Maeve Plouffe

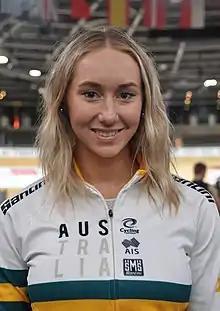
Maeve Plouffe (2020)

Maeve Plouffe (born 8 July 1999) is an Australian professional racing cyclist for Hess Cycling Team. She was selected on the Australian women's track endurance squad for the 2020 Summer Olympics and the 2024 Summer Olympics. She is the current Australian record holder for both the Team Pursuit and the 3000m Individual Pursuit, in which she was the third woman in history to break the 3:20 barrier. At the 2022 Commonwealth Games, Plouffe won the gold medal in the women's team pursuit event alongside Sophie Edwards, Chloe Moran and Georgia Baker, setting a games record time of 4:14.06. In the same year, she also won a silver medal in the Individual pursuit.